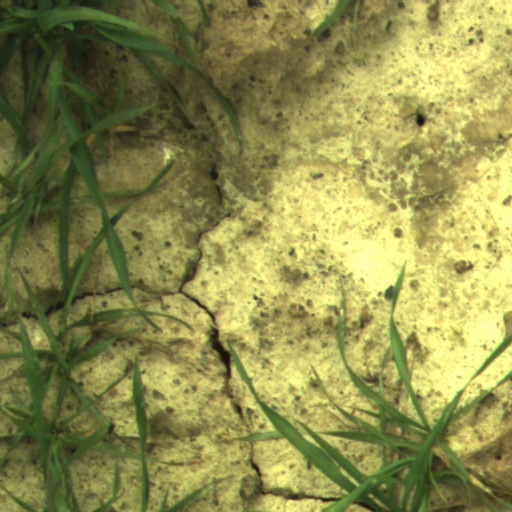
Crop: wheat